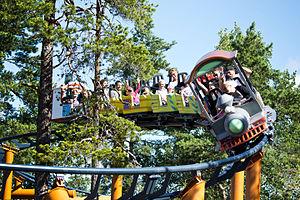
Yumble Roermond ouvert au public le 21 mars